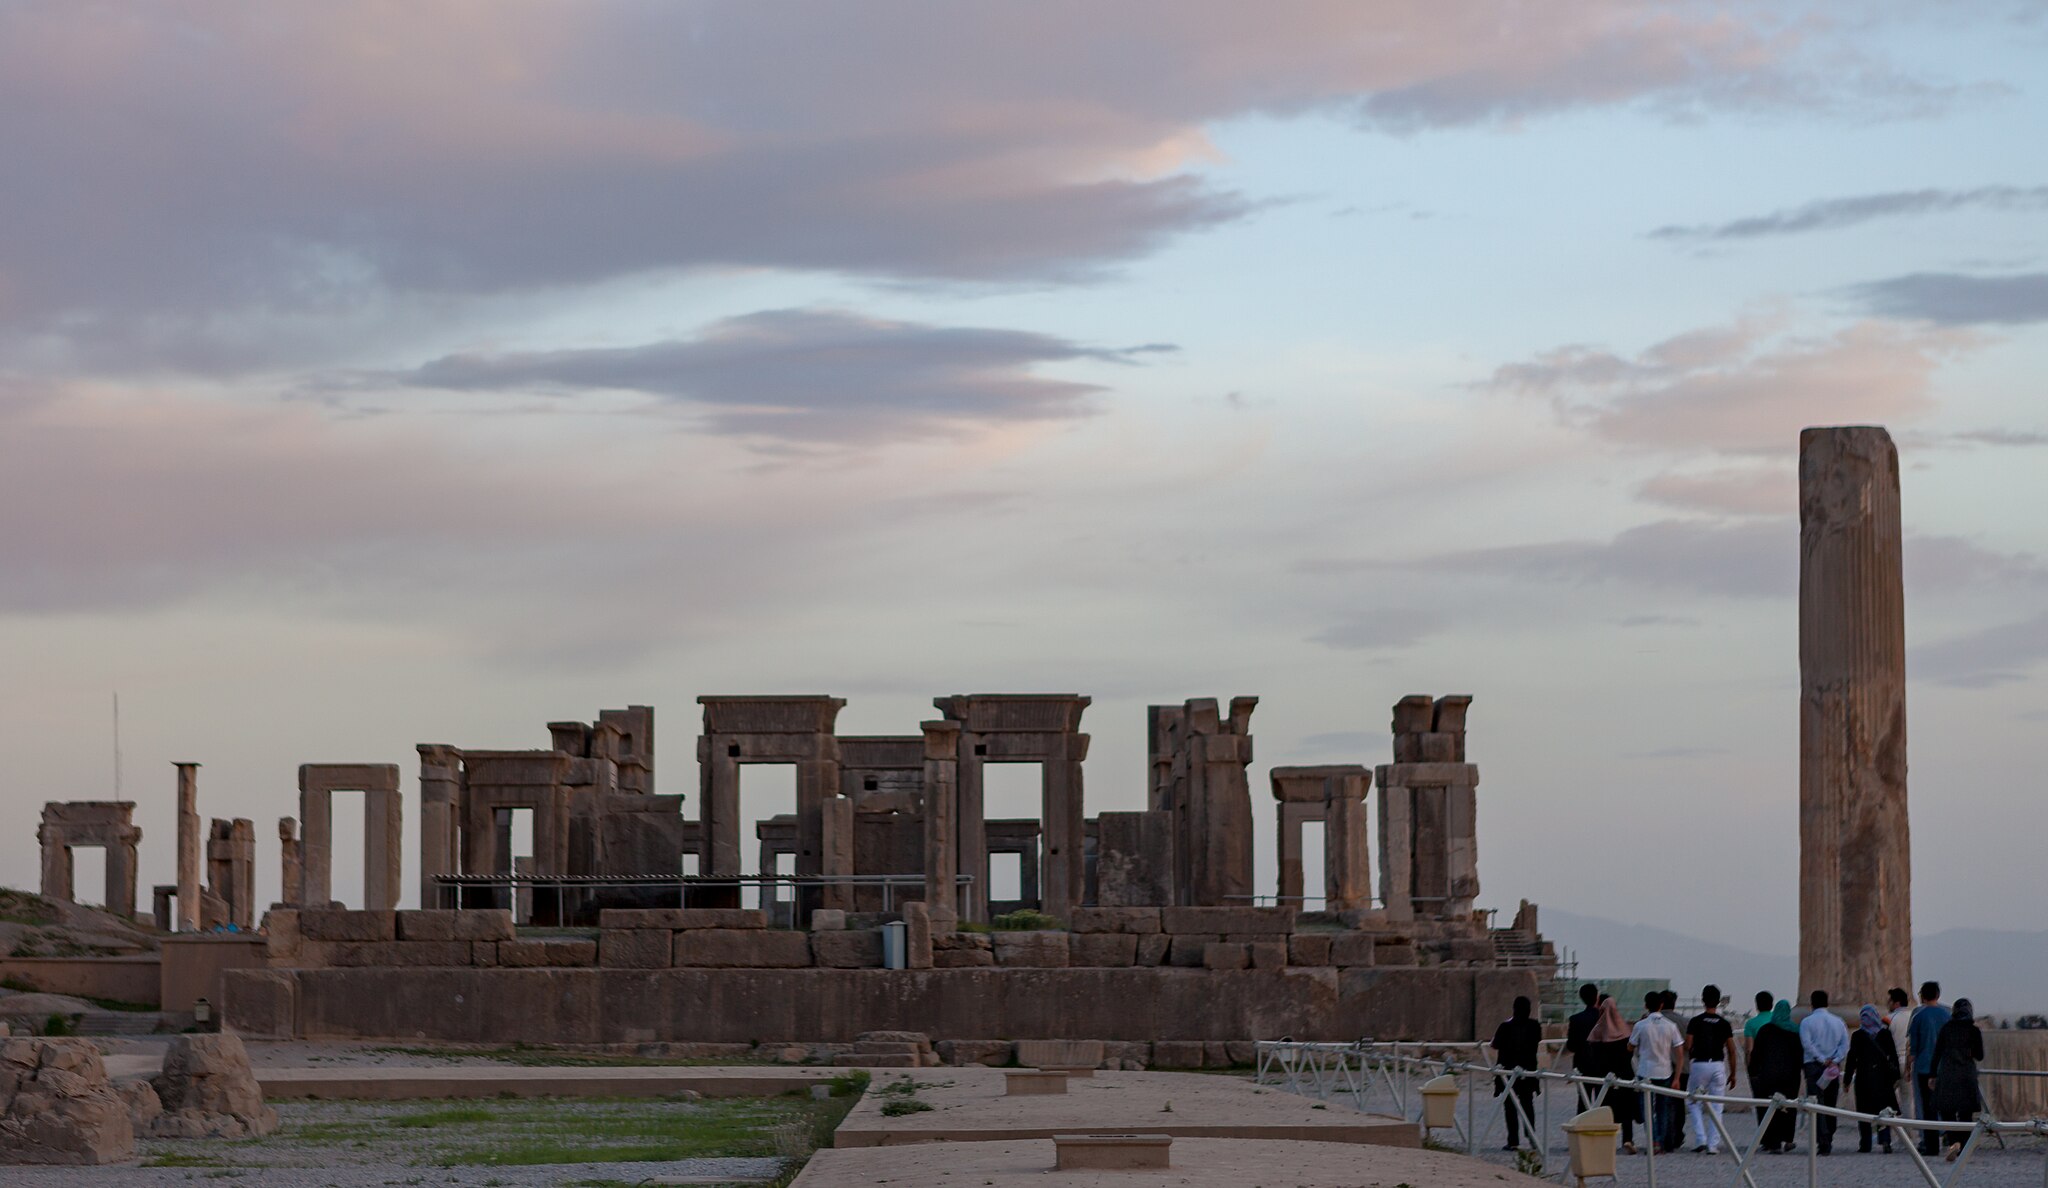
Title: History History Travel from Shiraz to Isfahan, Iran (41249668801)
Description: Persepolis, Shiraz, Iran Persepolis was the ceremonial capital of the Achaemenid Empire (ca. 550–330 BC). It is situated 60 km northeast of the city of Shiraz in Fars Province, Iran. The earliest remains of Persepolis date back to 515 BC. It exemplifies the Achaemenid style of architecture. UNESCO declared the ruins of Persepolis a World Heritage Site in 1979. (Wikipedia)
Date: 2011-04-20 19:20
Categories: Palace of Darius I in Persepolis, Files with coordinates missing SDC location of creation, Files uploaded by OceanAtoll, Flickr images reviewed by FlickreviewR 2, 2011 in Persepolis, Files from ninara Flickr stream